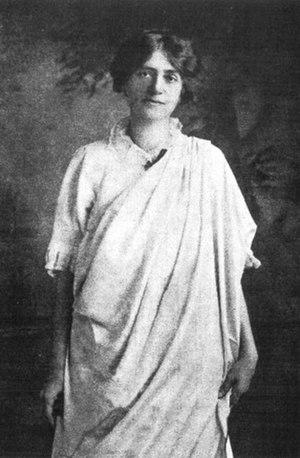
Christina Greenstidel, connue comme Sister Christine, est une mystique et enseignante allemande, amie et disciple de Swami Vivekananda.